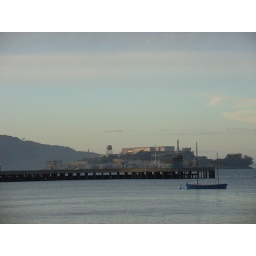
The sun reflects off the windows of alcatraz prison as the sun sets over the golden gate bridge